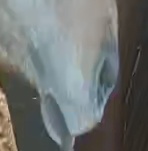
Face region: mouth_nostrils (mouth_chin_nostrils_and_profile)
Pain indicator: obviously_present